Breedsma

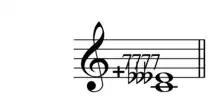
Breedsma

In music, a breedsma is an interval between pitches with the ratio of 2401:2400, which is the difference between the septimal diesis (49:48, also known as Slendro diesis) and the septimal sixth-tone (50:49, also known as jubilisma). It is about 0.72 cents.